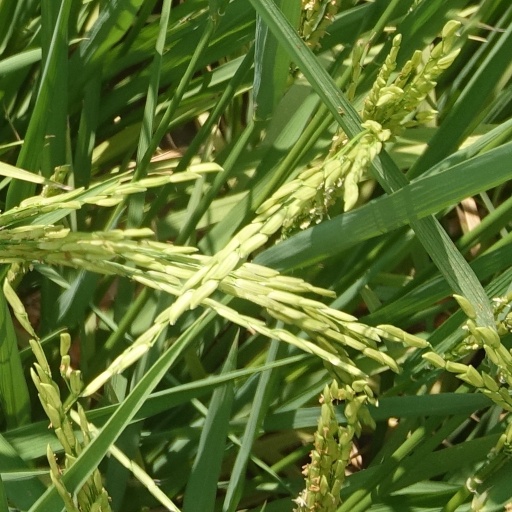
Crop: rice